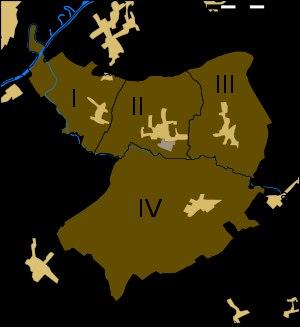
Mont-de-l'Enclus est une commune francophone de Belgique située en Région wallonne dans la province de Hainaut.